Iptacopan

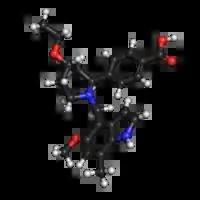

Iptacopan, sold under the brand name Fabhalta, is a medication used for the treatment of paroxysmal nocturnal hemoglobinuria and proteinuria. It is a complement factor B inhibitor that was developed by Novartis. It is taken by mouth.